International Squadron (Cretan intervention, 1897–1898)

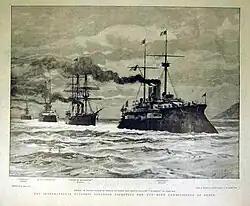
Illustration of units of the International Squadron arriving at Suda Bay, Crete, on 21 December 1898. The French protected cruiser "Bugeaud", carrying Prince George of Greece and Denmark, who will take up duty as High Commissioner of the Cretan State, leads the column. She is followed (right to left) by the Russian armored cruiser "Gerzog Edinburgski", the British battleship , and the Italian battleship "Francesco Morosini".

On 26 November 1898, the Admirals Council formally offered the position of High Commissioner of the Cretan State to Prince George of Greece and Denmark. Prince George accepted. With the last Ottoman forces gone from Crete, the International Squadron's final task was to arrange for Prince George's arrival on the island to take up his duties, marking the establishment of the new state. Complications arose over his transportation to Crete. He originally proposed that he would arrive aboard the Greek royal yacht, but the Admirals Council rejected this idea. Greece proposed that a Greek Navy warship transport him to the island, but this idea did not meet with the approval of the International Squadron's admirals either. Greece then proposed that a Greek merchant ship flying the Greek flag carry him to the island, but the four powers unanimously rejected this idea as well. Finally, the Admirals Council informed Prince George that the International Squadron would bring him to Crete, with a European warship flying her own national flag carrying him, escorted by warships of the other three powers flying their own national flags.